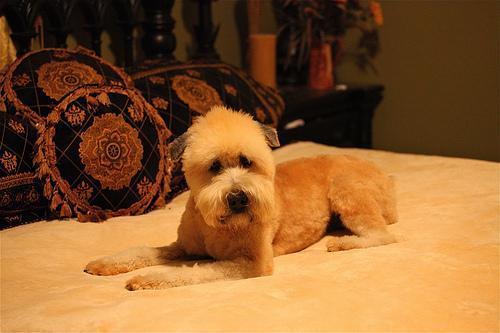
wheaten terrier